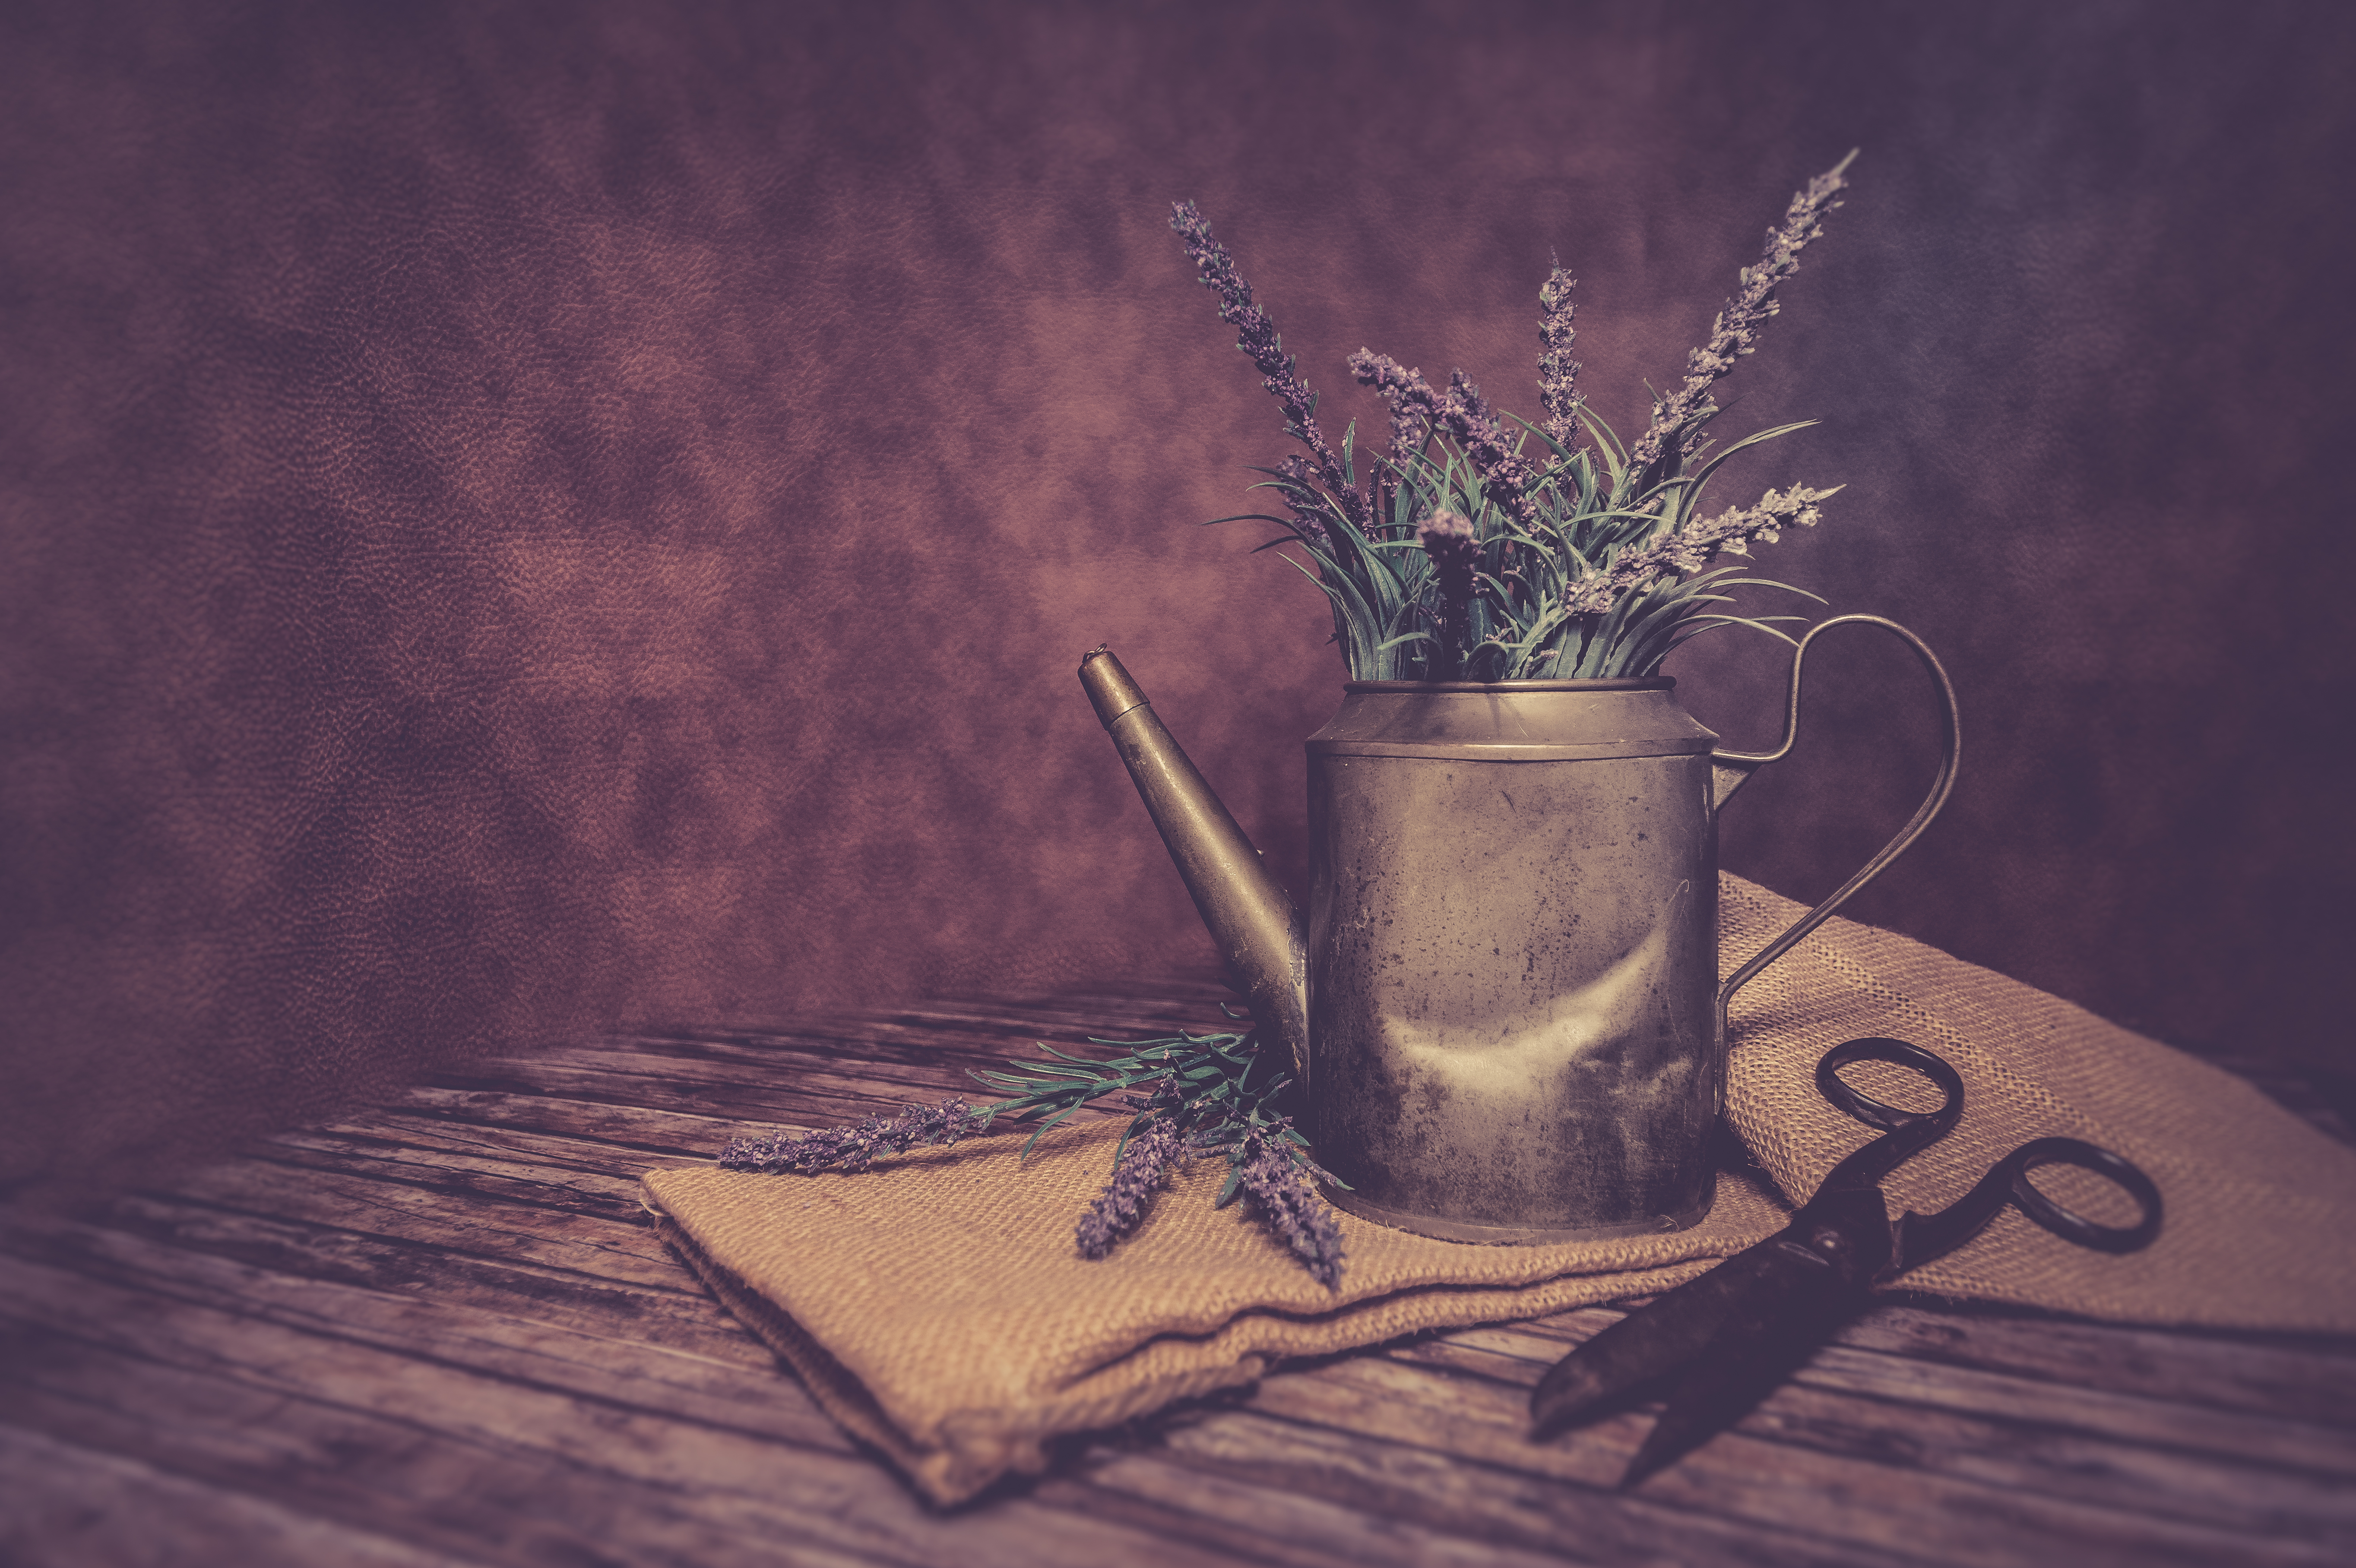
still life, old, vintage, scissors, lavender, background, wallpaper, still life photography, painting, macro photography, flower, twig, stock photography, computer wallpaper, branch, texture